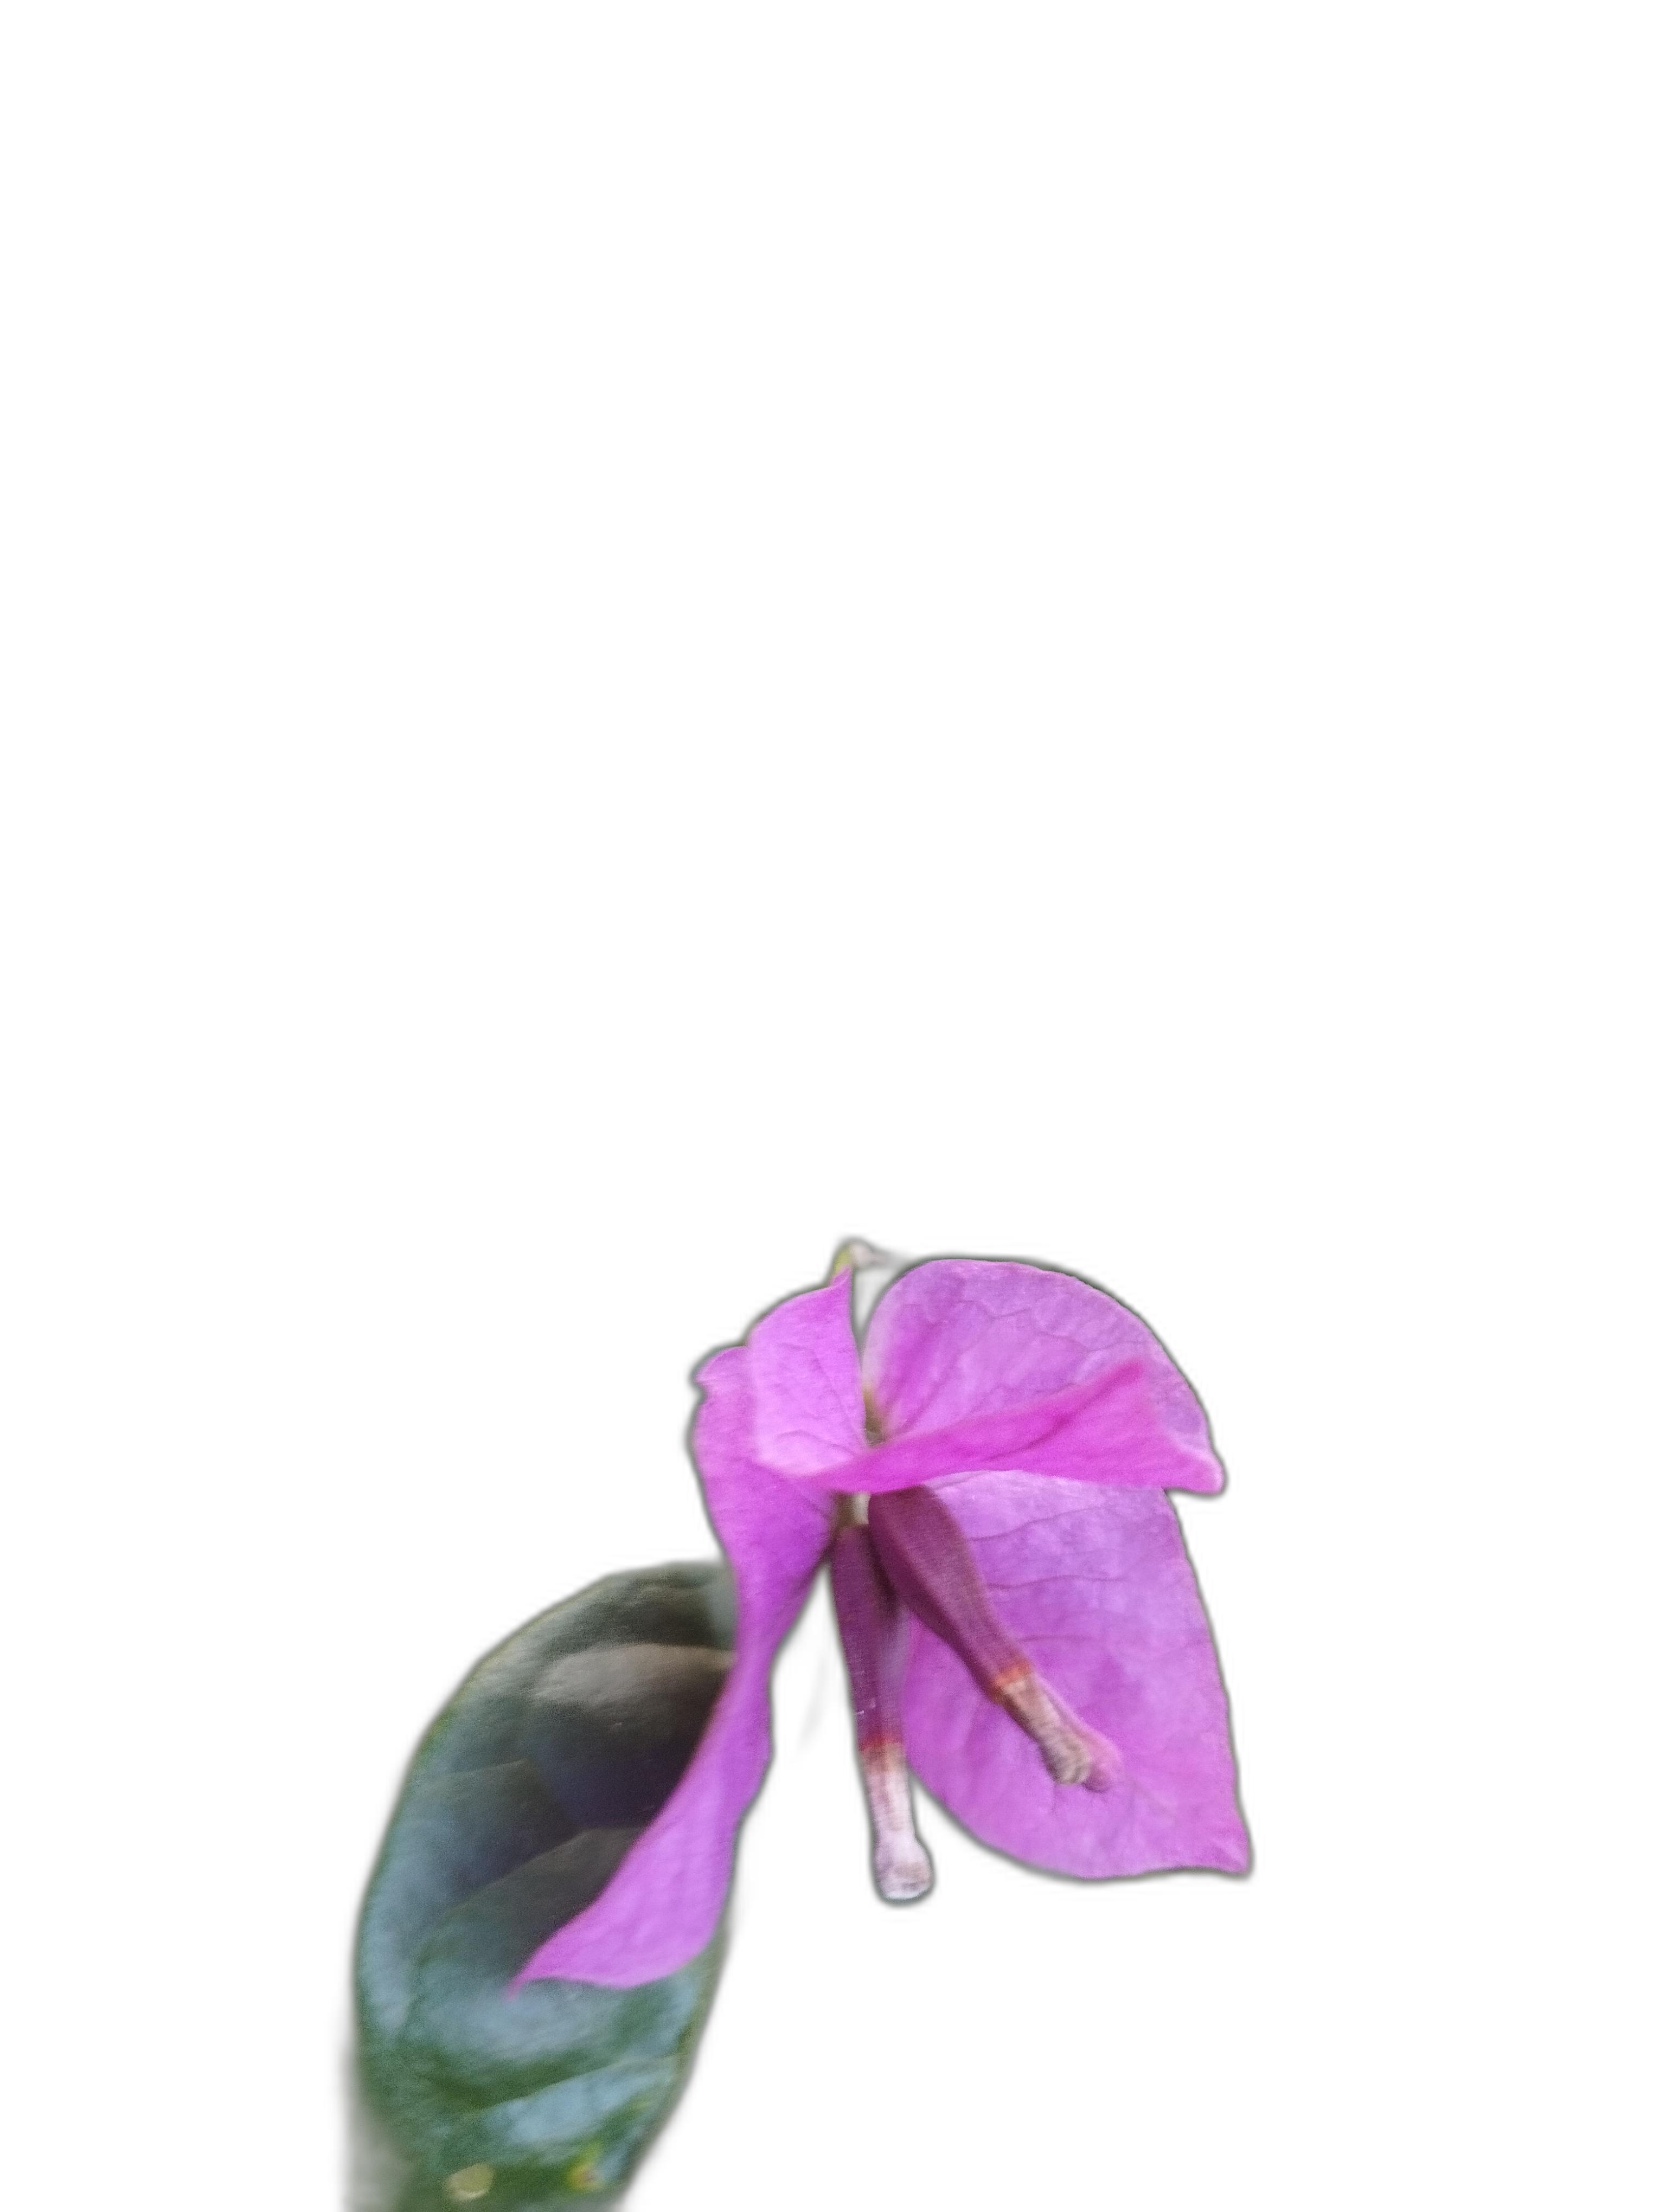
Label: Bougainvillea